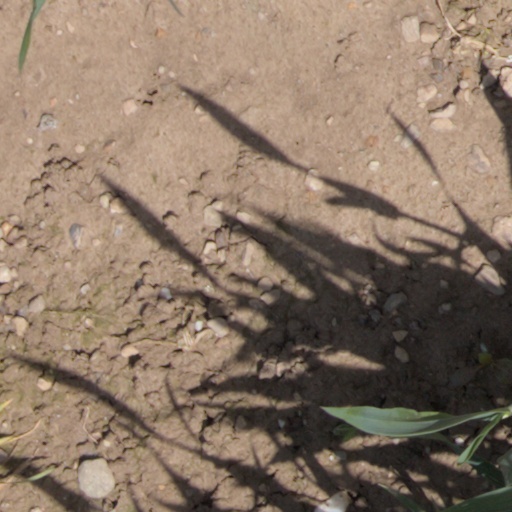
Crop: wheat